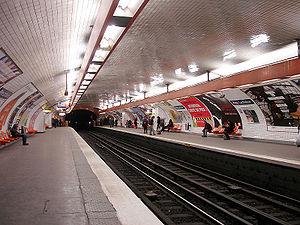
La station Père Lachaise de la ligne 2 du métro de Paris, France.
Père Lachaise est une station des lignes 2 et 3 du métro de Paris, située à la limite des 11ᵉ et 20ᵉ arrondissements de Paris.
La liste des stations du métro de Paris propose un aperçu des stations actuellement en service, fermées ou autres, du métro de Paris, en France. Le métro a ouvert en 1900 et comprend 302 stations et 383 points d'arrêt, depuis le 23 mars 2013. Les stations fermées ne sont pas comptées dans le total.
La ligne 2 du métro de Paris est l'une des seize lignes du réseau métropolitain de Paris. Elle suit un parcours semi-circulaire au nord de la ville, situé en quasi-totalité sur les anciens boulevards extérieurs. Elle est la deuxième ligne ouverte dans la capitale : son premier tronçon est mis en service en décembre 1900 et elle est achevée en avril 1903 dans son tracé actuel entre Porte Dauphine et Nation. Elle ne connaît depuis aucune modification de son parcours.